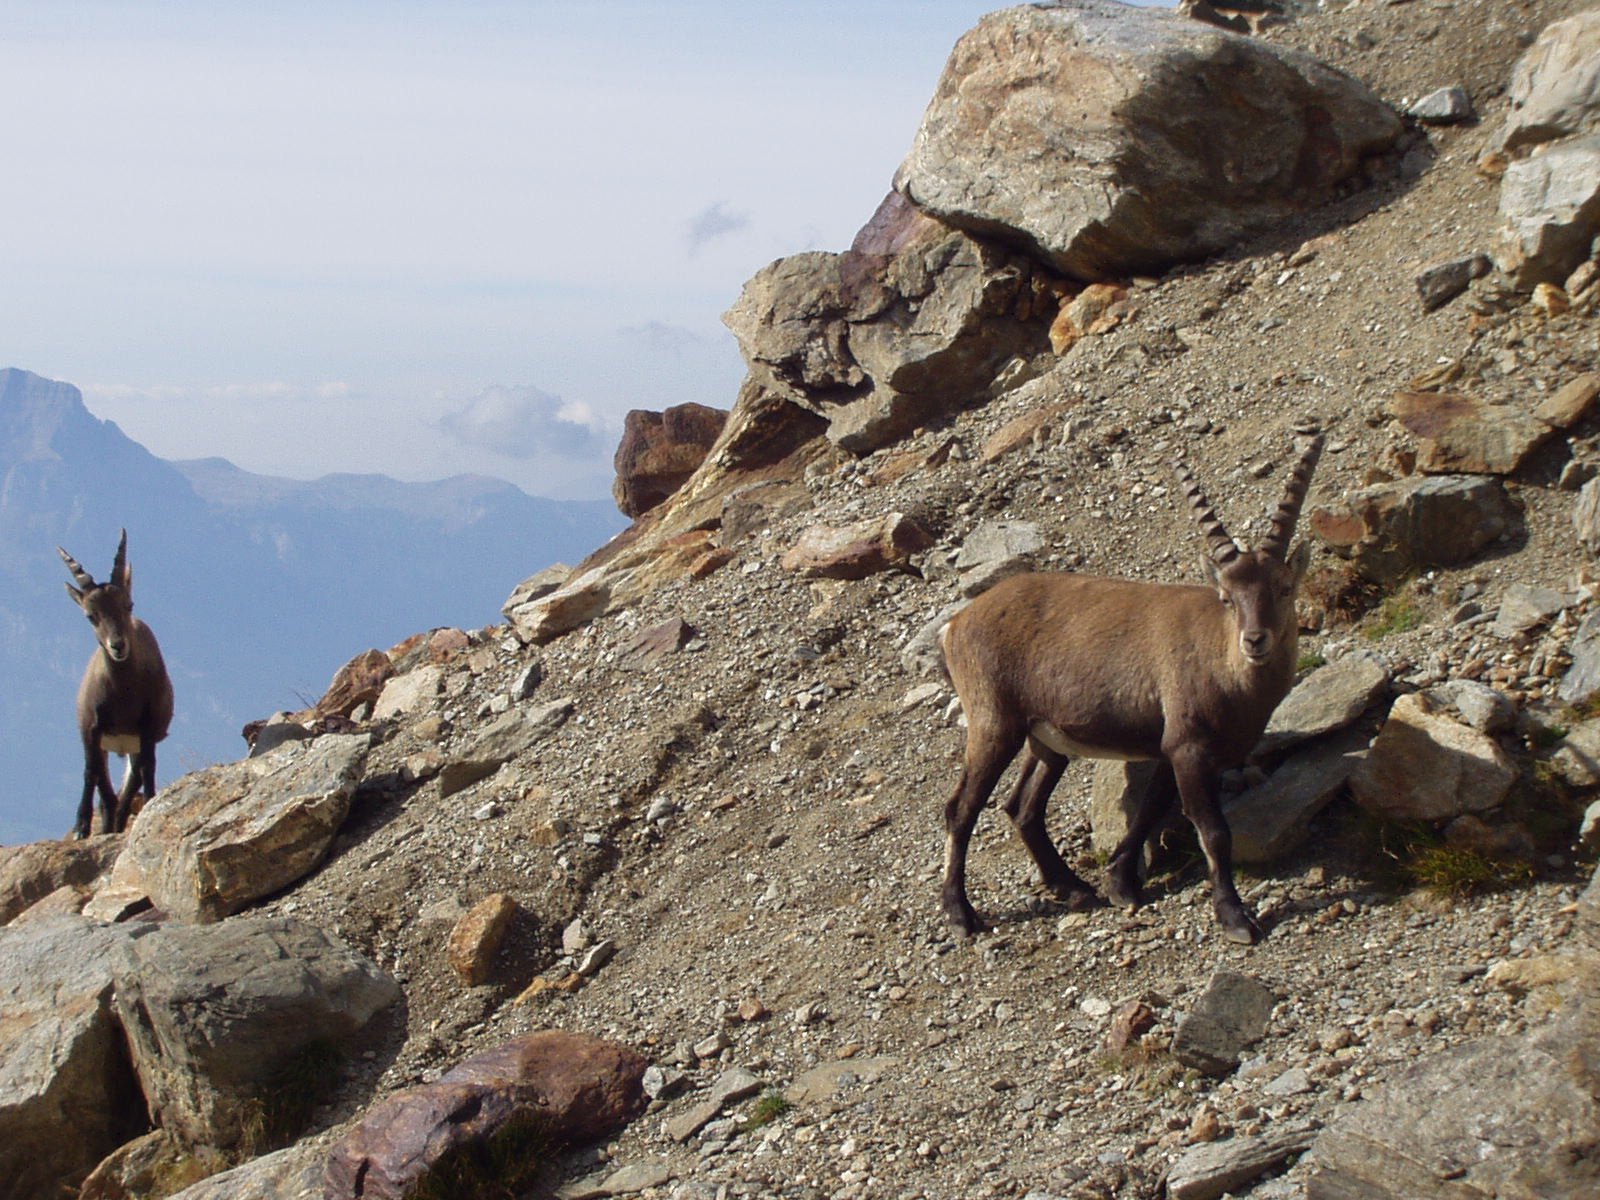
wilderness, mountain, wildlife, mammal, fauna, mountain goat, chamonix, goats, mountains, animals, plateau, wadi, ibex, capricorn, chamois, bighorn, barbary sheep